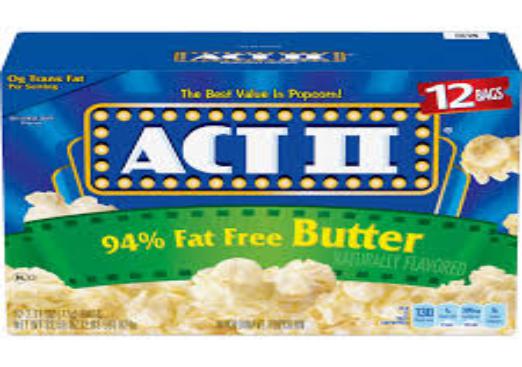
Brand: Act II
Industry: Food